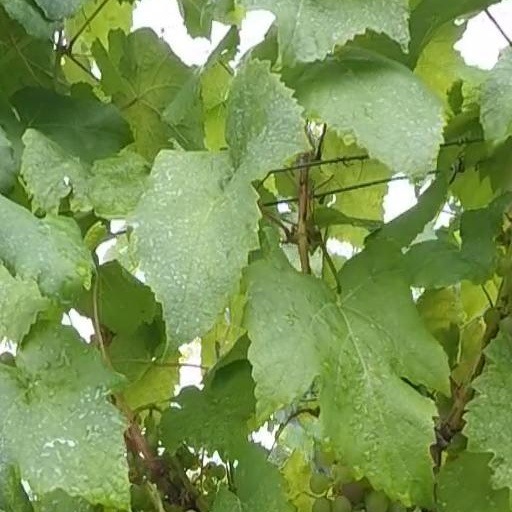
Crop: grape